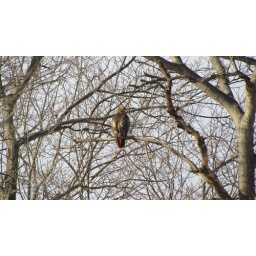
red tailed hawk by my house